Genocide of indigenous peoples

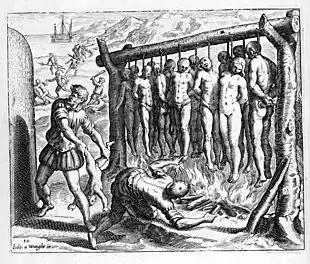
A 16th-century illustration by Flemish Protestant Theodor de Bry for Las Casas' "Brevisima relación de la destrucción de las Indias", depicting Spanish torture of indigenous peoples during the conquest of Hispaniola. Bartolomé wrote: "They erected certain Gibbets, large, but low made, so that their feet almost reached the ground, every one of which was so ordered as to bear Thirteen Persons in Honour and Reverence (as they said blasphemously) of our Redeemer and his Twelve Apostles, under which they made a Fire to burn them to Ashes whilst hanging on them"

It is estimated that during the initial Spanish conquest of the Americas up to eight million indigenous people died, primarily through the spread of Afro-Eurasian diseases, in a series of events that have been described as the first large-scale act of genocide of the modern era.